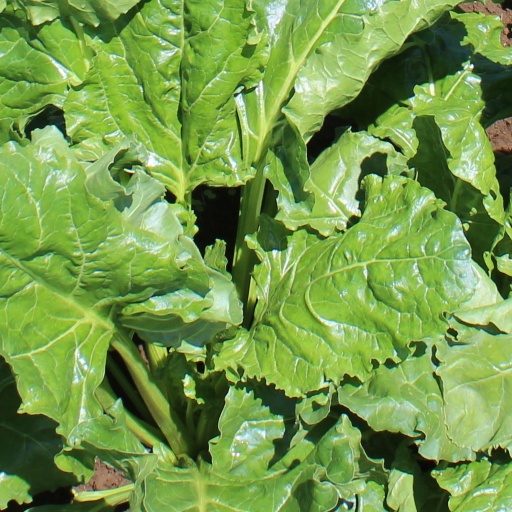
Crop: sugar beet